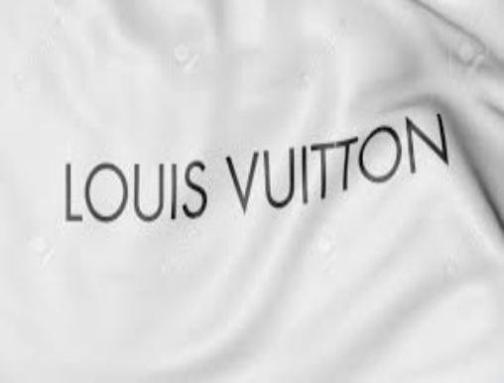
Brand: louis vuitton-1
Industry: Clothes